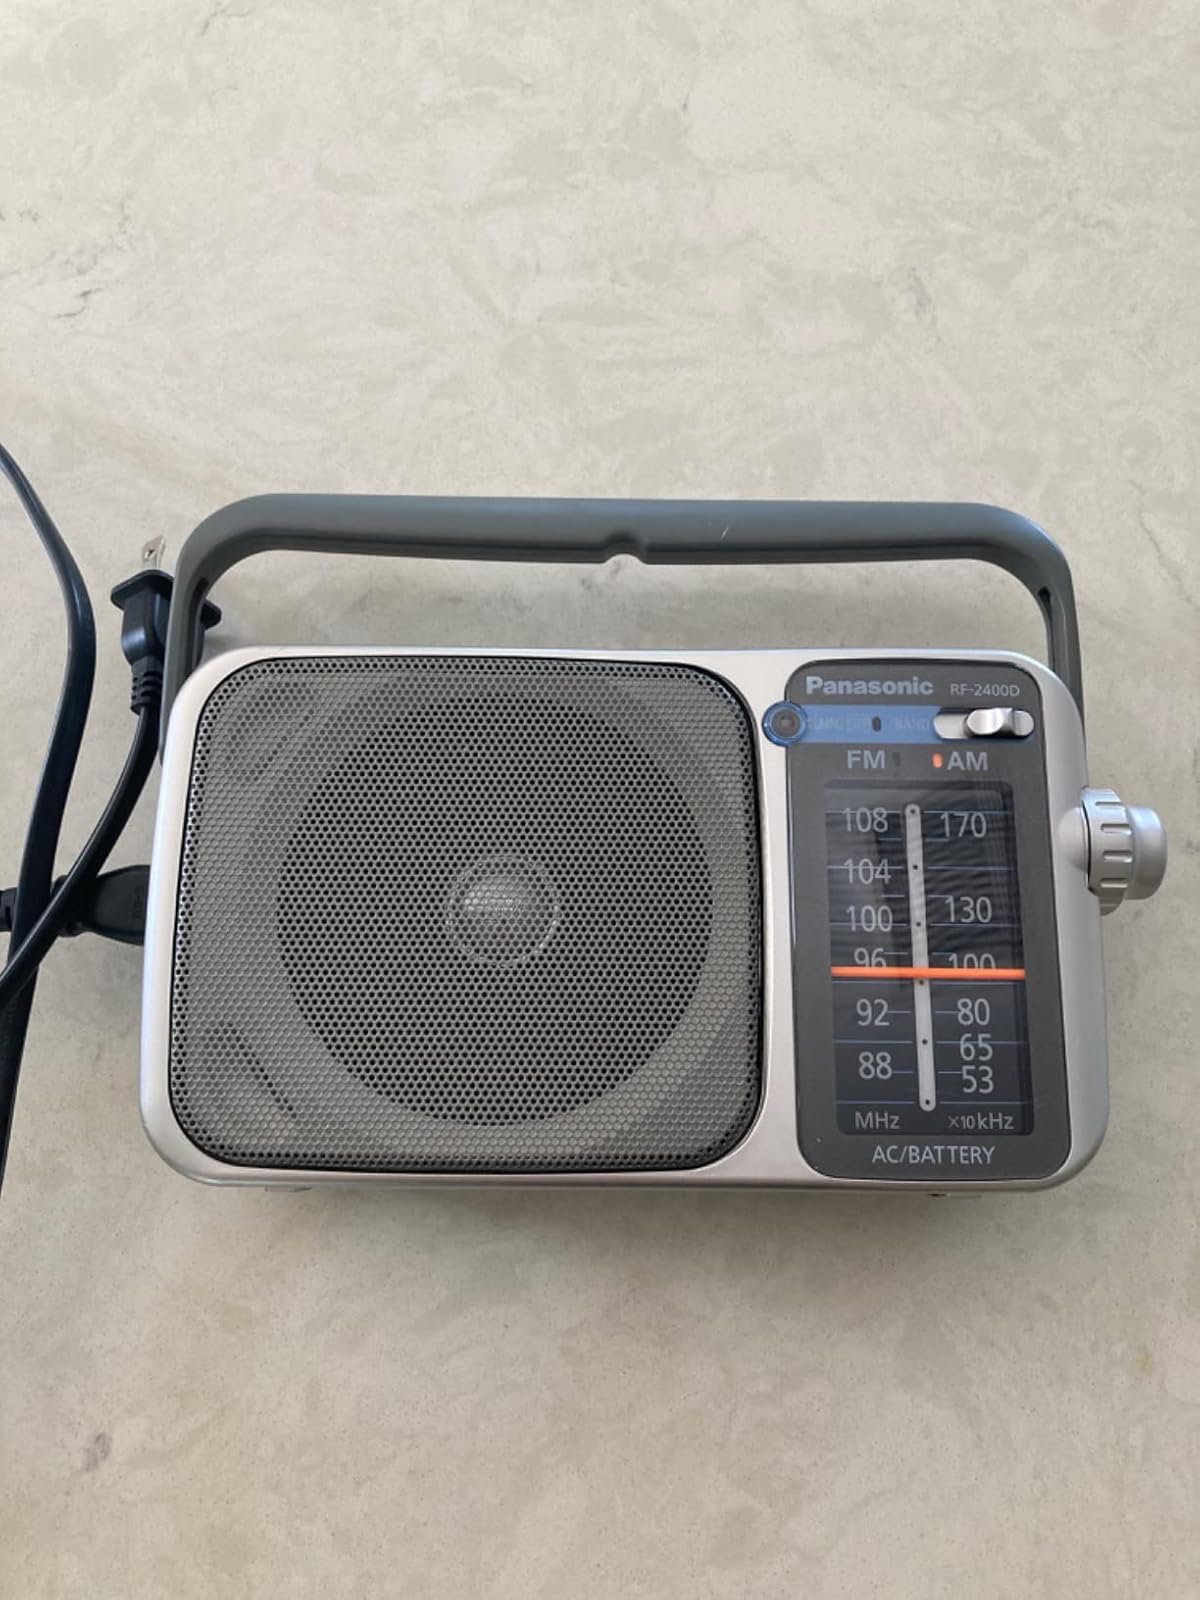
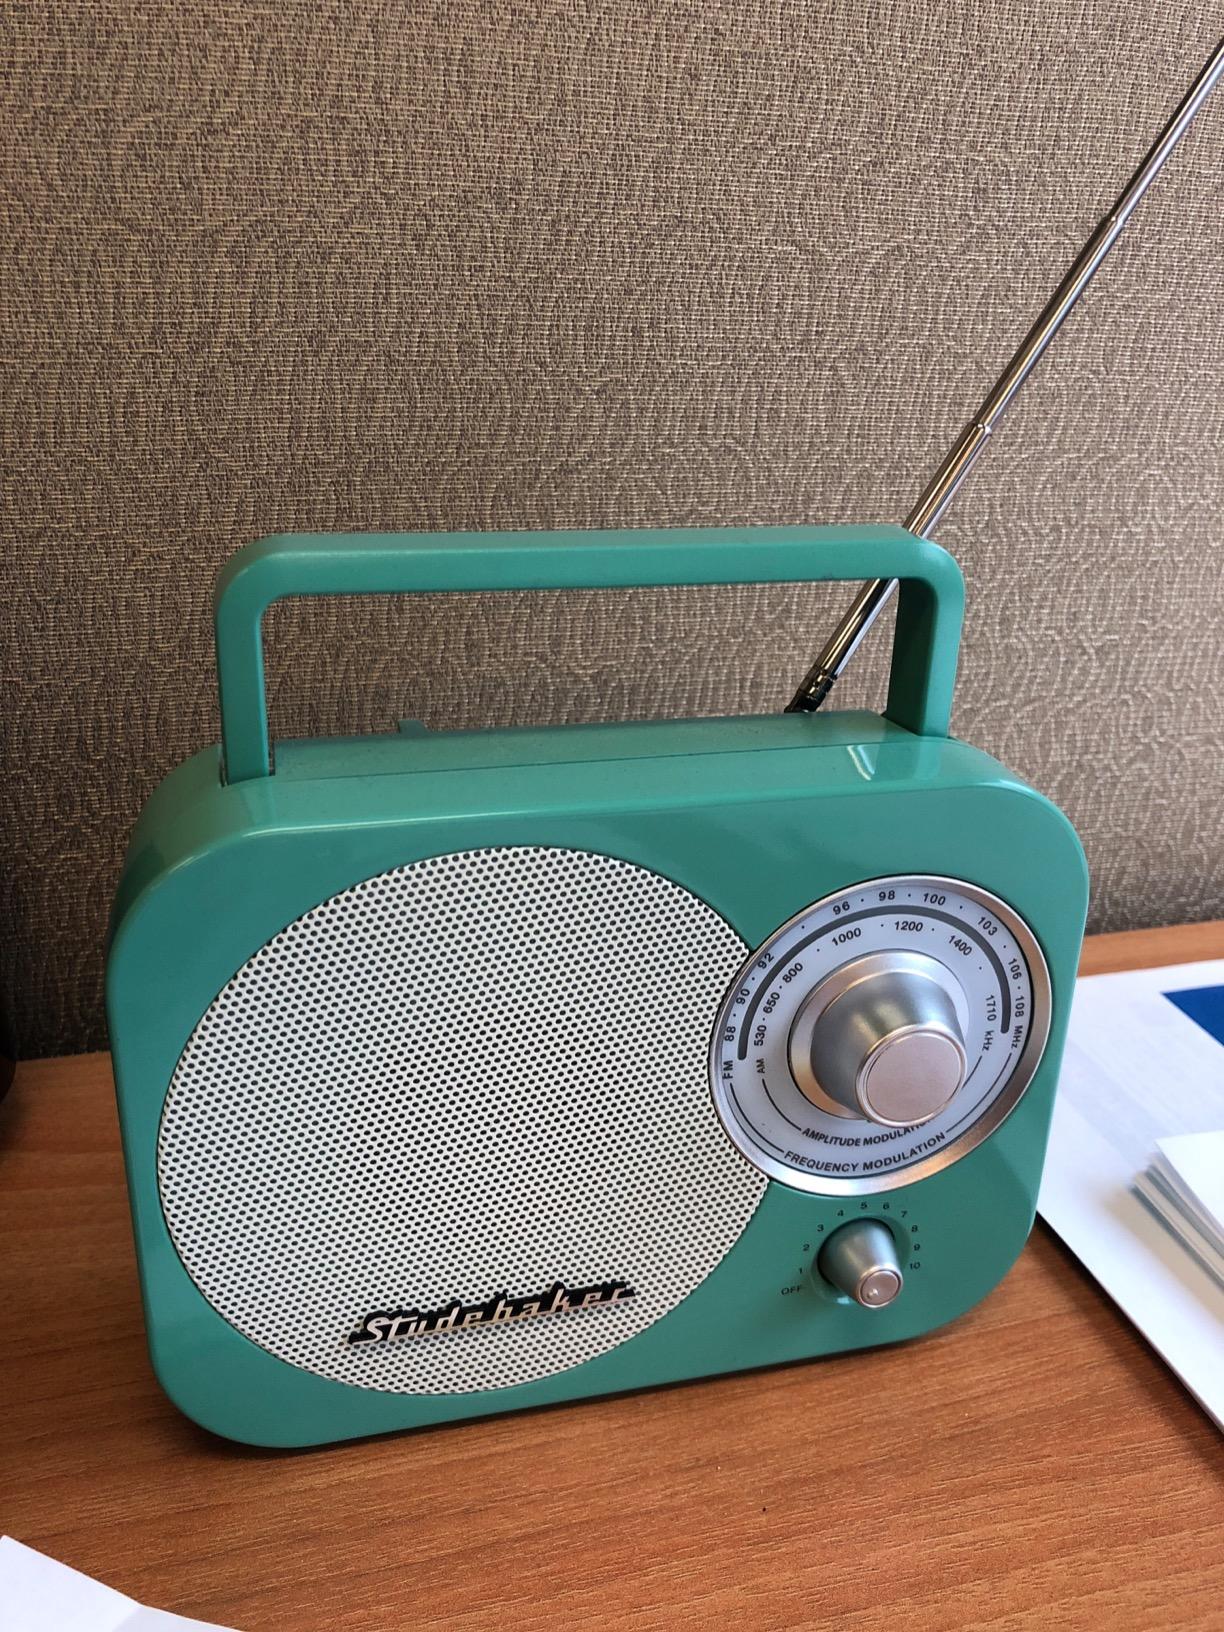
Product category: radio
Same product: no